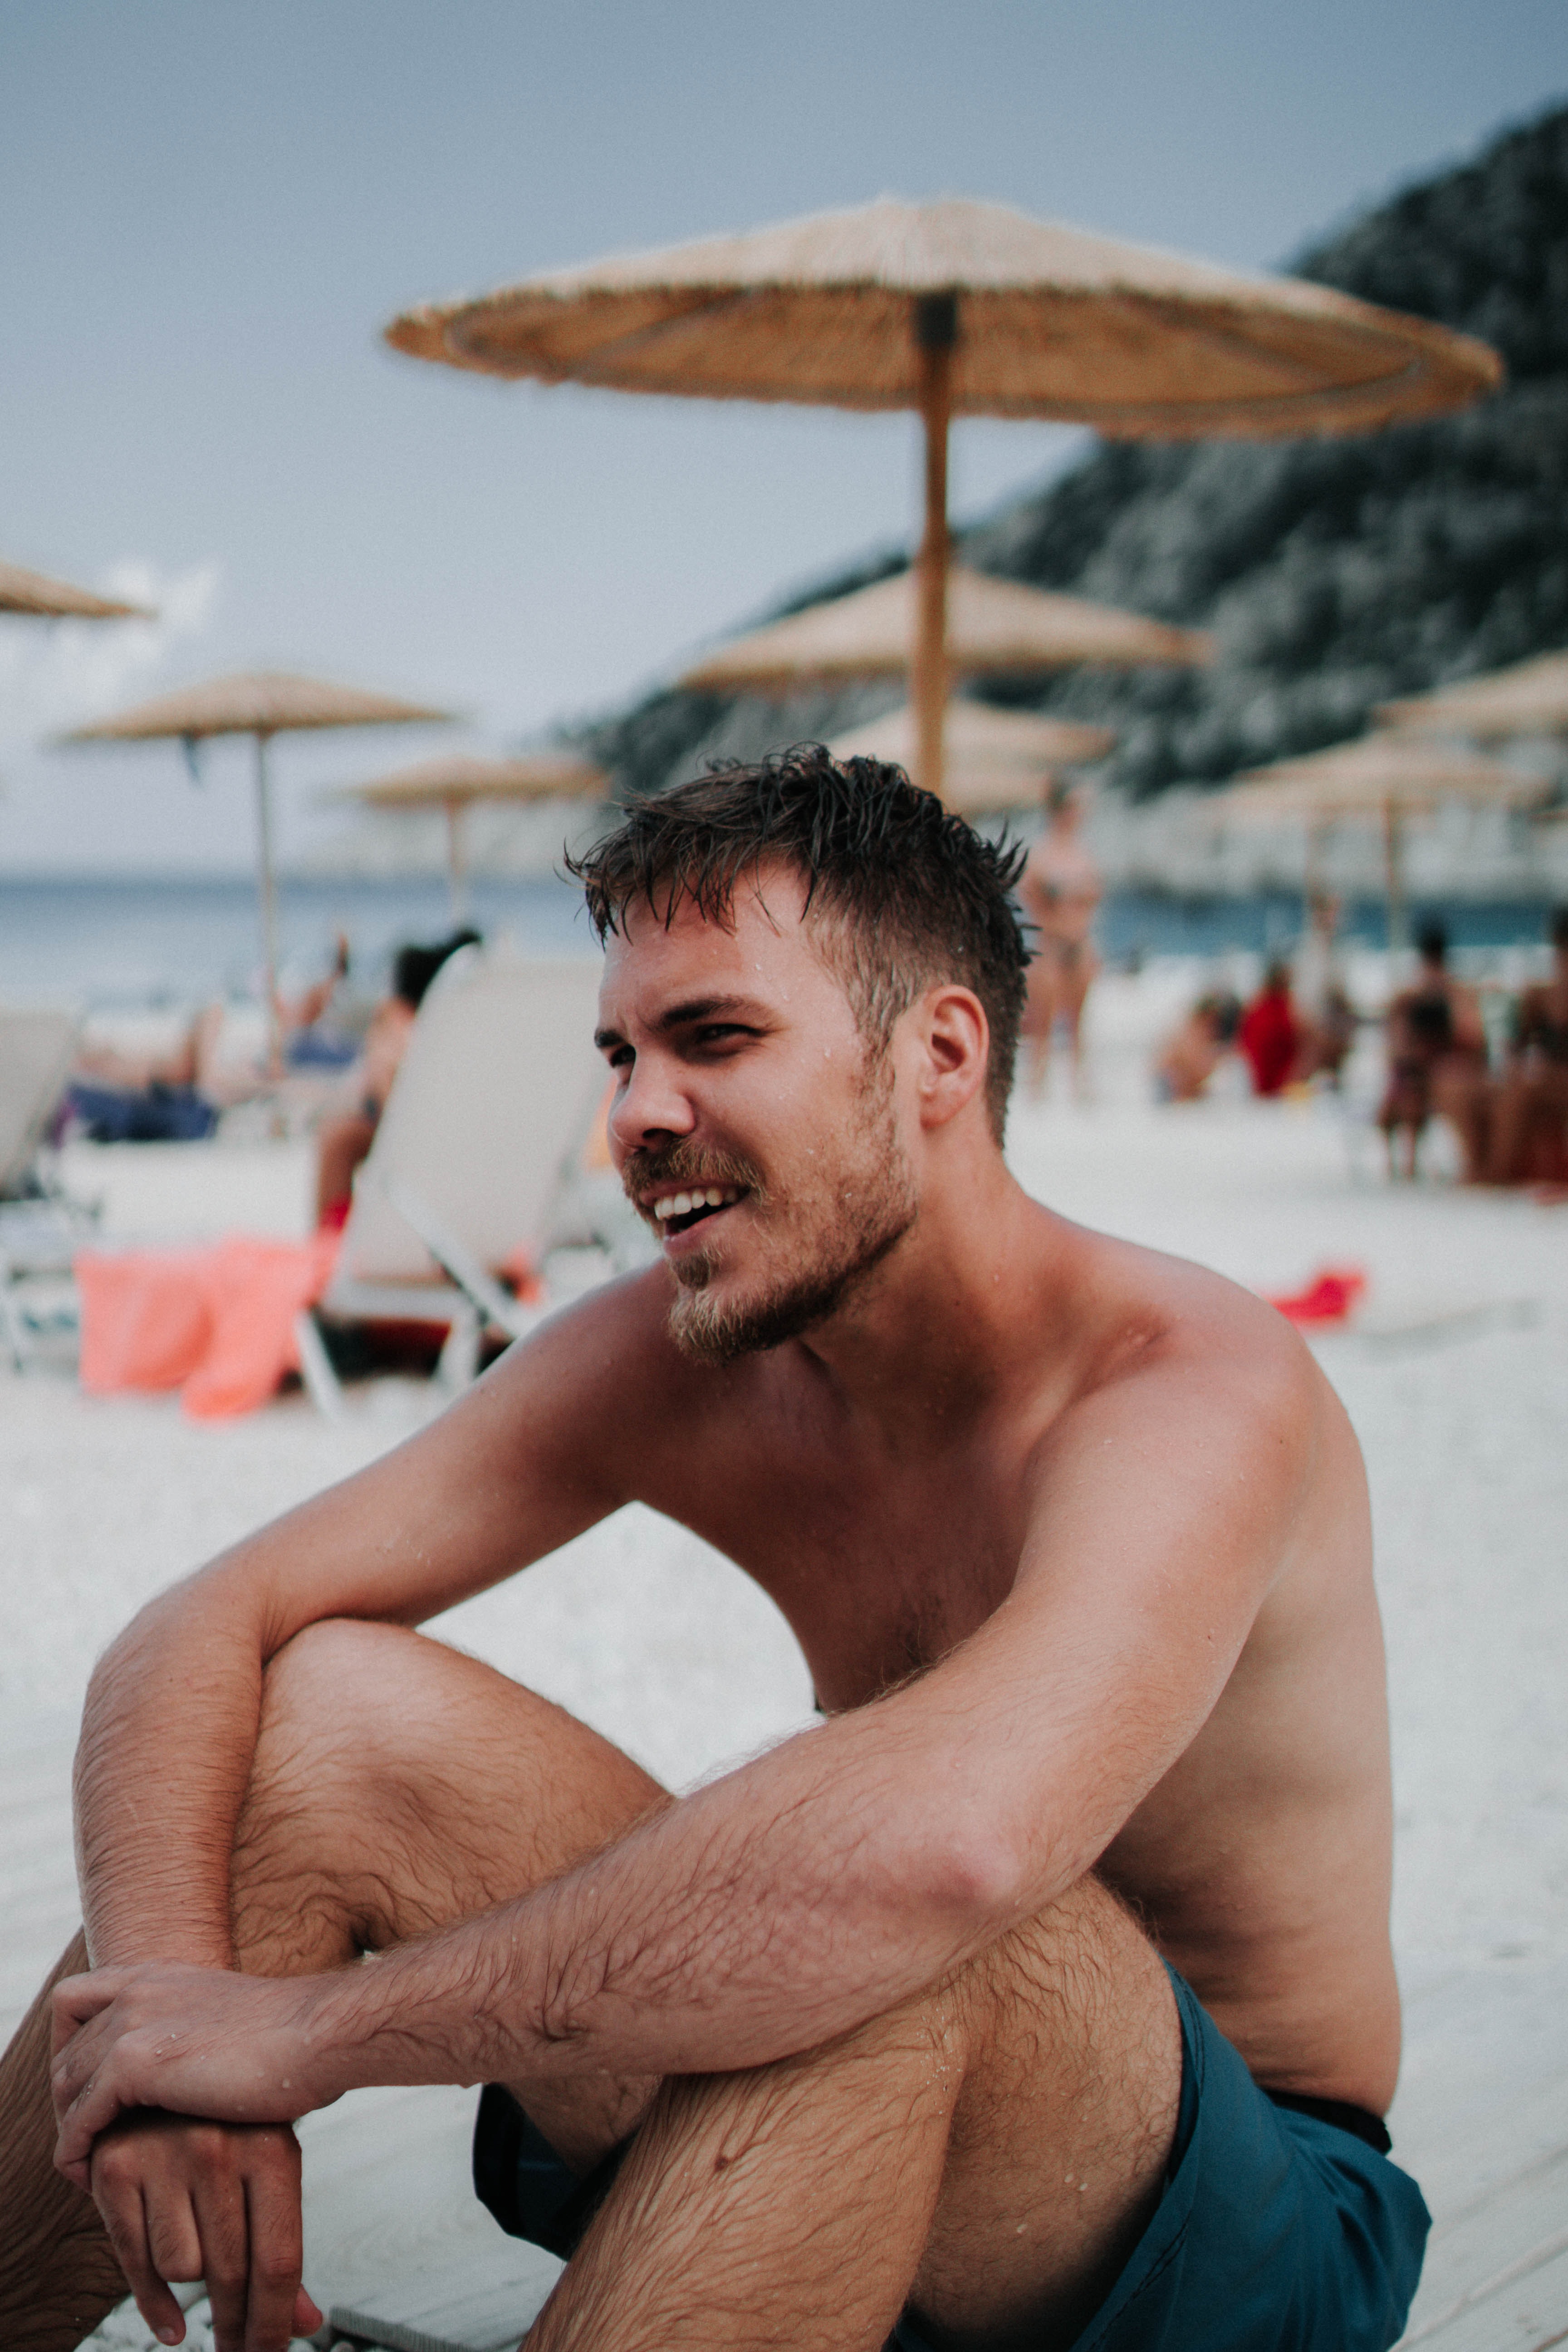
Barechested, chest hair, vacation, summer, muscle, beach, chest, photography, trunk, sun tanning, facial hair, sea, abdomen, leisure, flesh, tourism